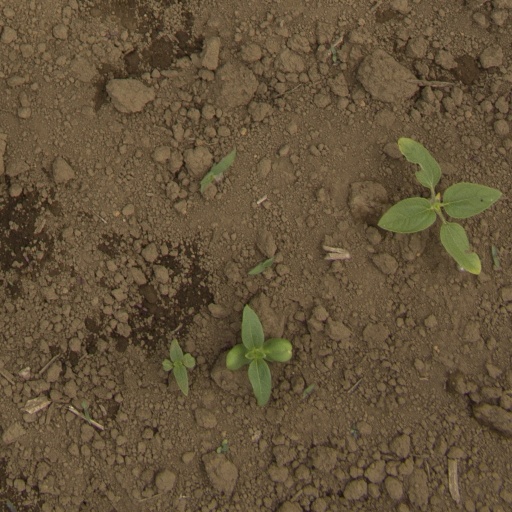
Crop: Jerusalem artichoke